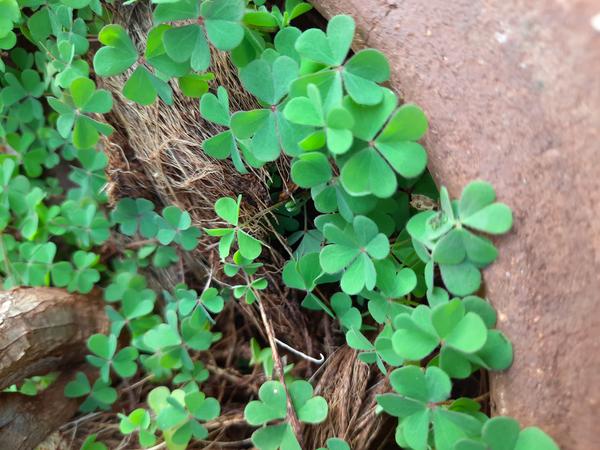
Plant: Wood_sorel